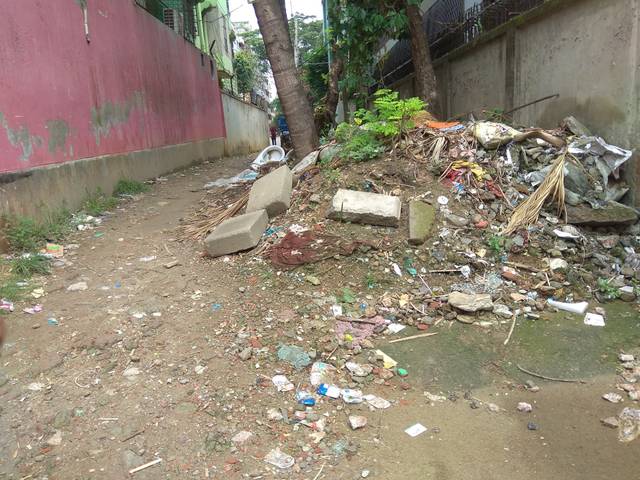
Region: Bangladesh
Coordinates: 23.803, 90.358